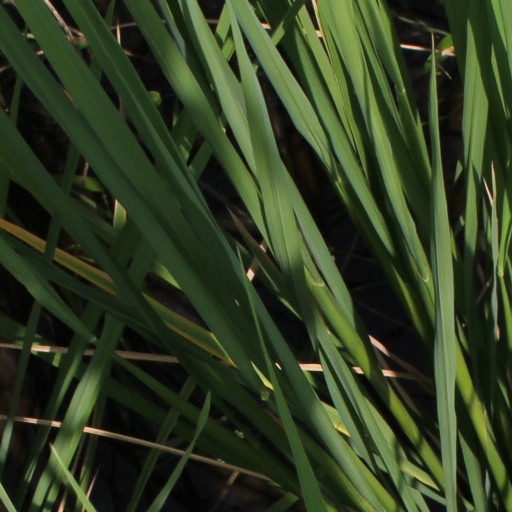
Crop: rice